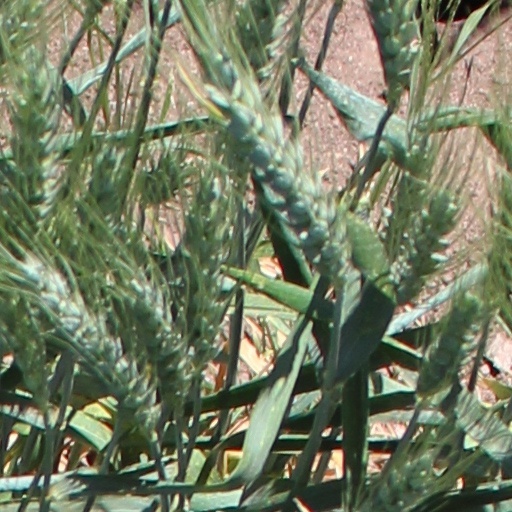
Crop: wheat